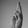
ASL letter: R